First Bulgarian Empire

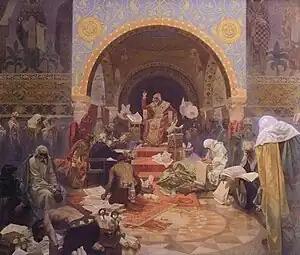
Emperor Simeon I: The Morning Star of Slavonic Literature, "painting by Alfons Mucha"

The expansion to the south and south-west continued with Omurtag's successors under the guidance of the capable "kavhan" (First Minister) Isbul. During the short reign of Khan Malamir (r.831–836), the important city of Philippopolis (Plovdiv) was incorporated into the country. Under Khan Presian (r.836–852), the Bulgarians took most of Macedonia, and the borders of the country reached the Adriatic Sea near Valona and as far south as the Rhodopes and the plain surrounding Thessaloniki. Byzantine historians do not mention any resistance against the Bulgarian expansion in Macedonia, leading to the conclusion that the expansion was largely peaceful. With this, Bulgaria had become the dominant power in the Balkans. The advance further west was blocked by the development of a new Slavic state under Byzantine patronage, the Principality of Serbia. Between 839 and 842 the Bulgarians waged war on the Serbs but did not make any progress. Historian Mark Whittow suggests that the claim for a Serb victory in that war in "De Administrando Imperio" may have been wishful Byzantine thinking, but notes that any Serb submission to the Bulgarians went no further than the payment of tribute.